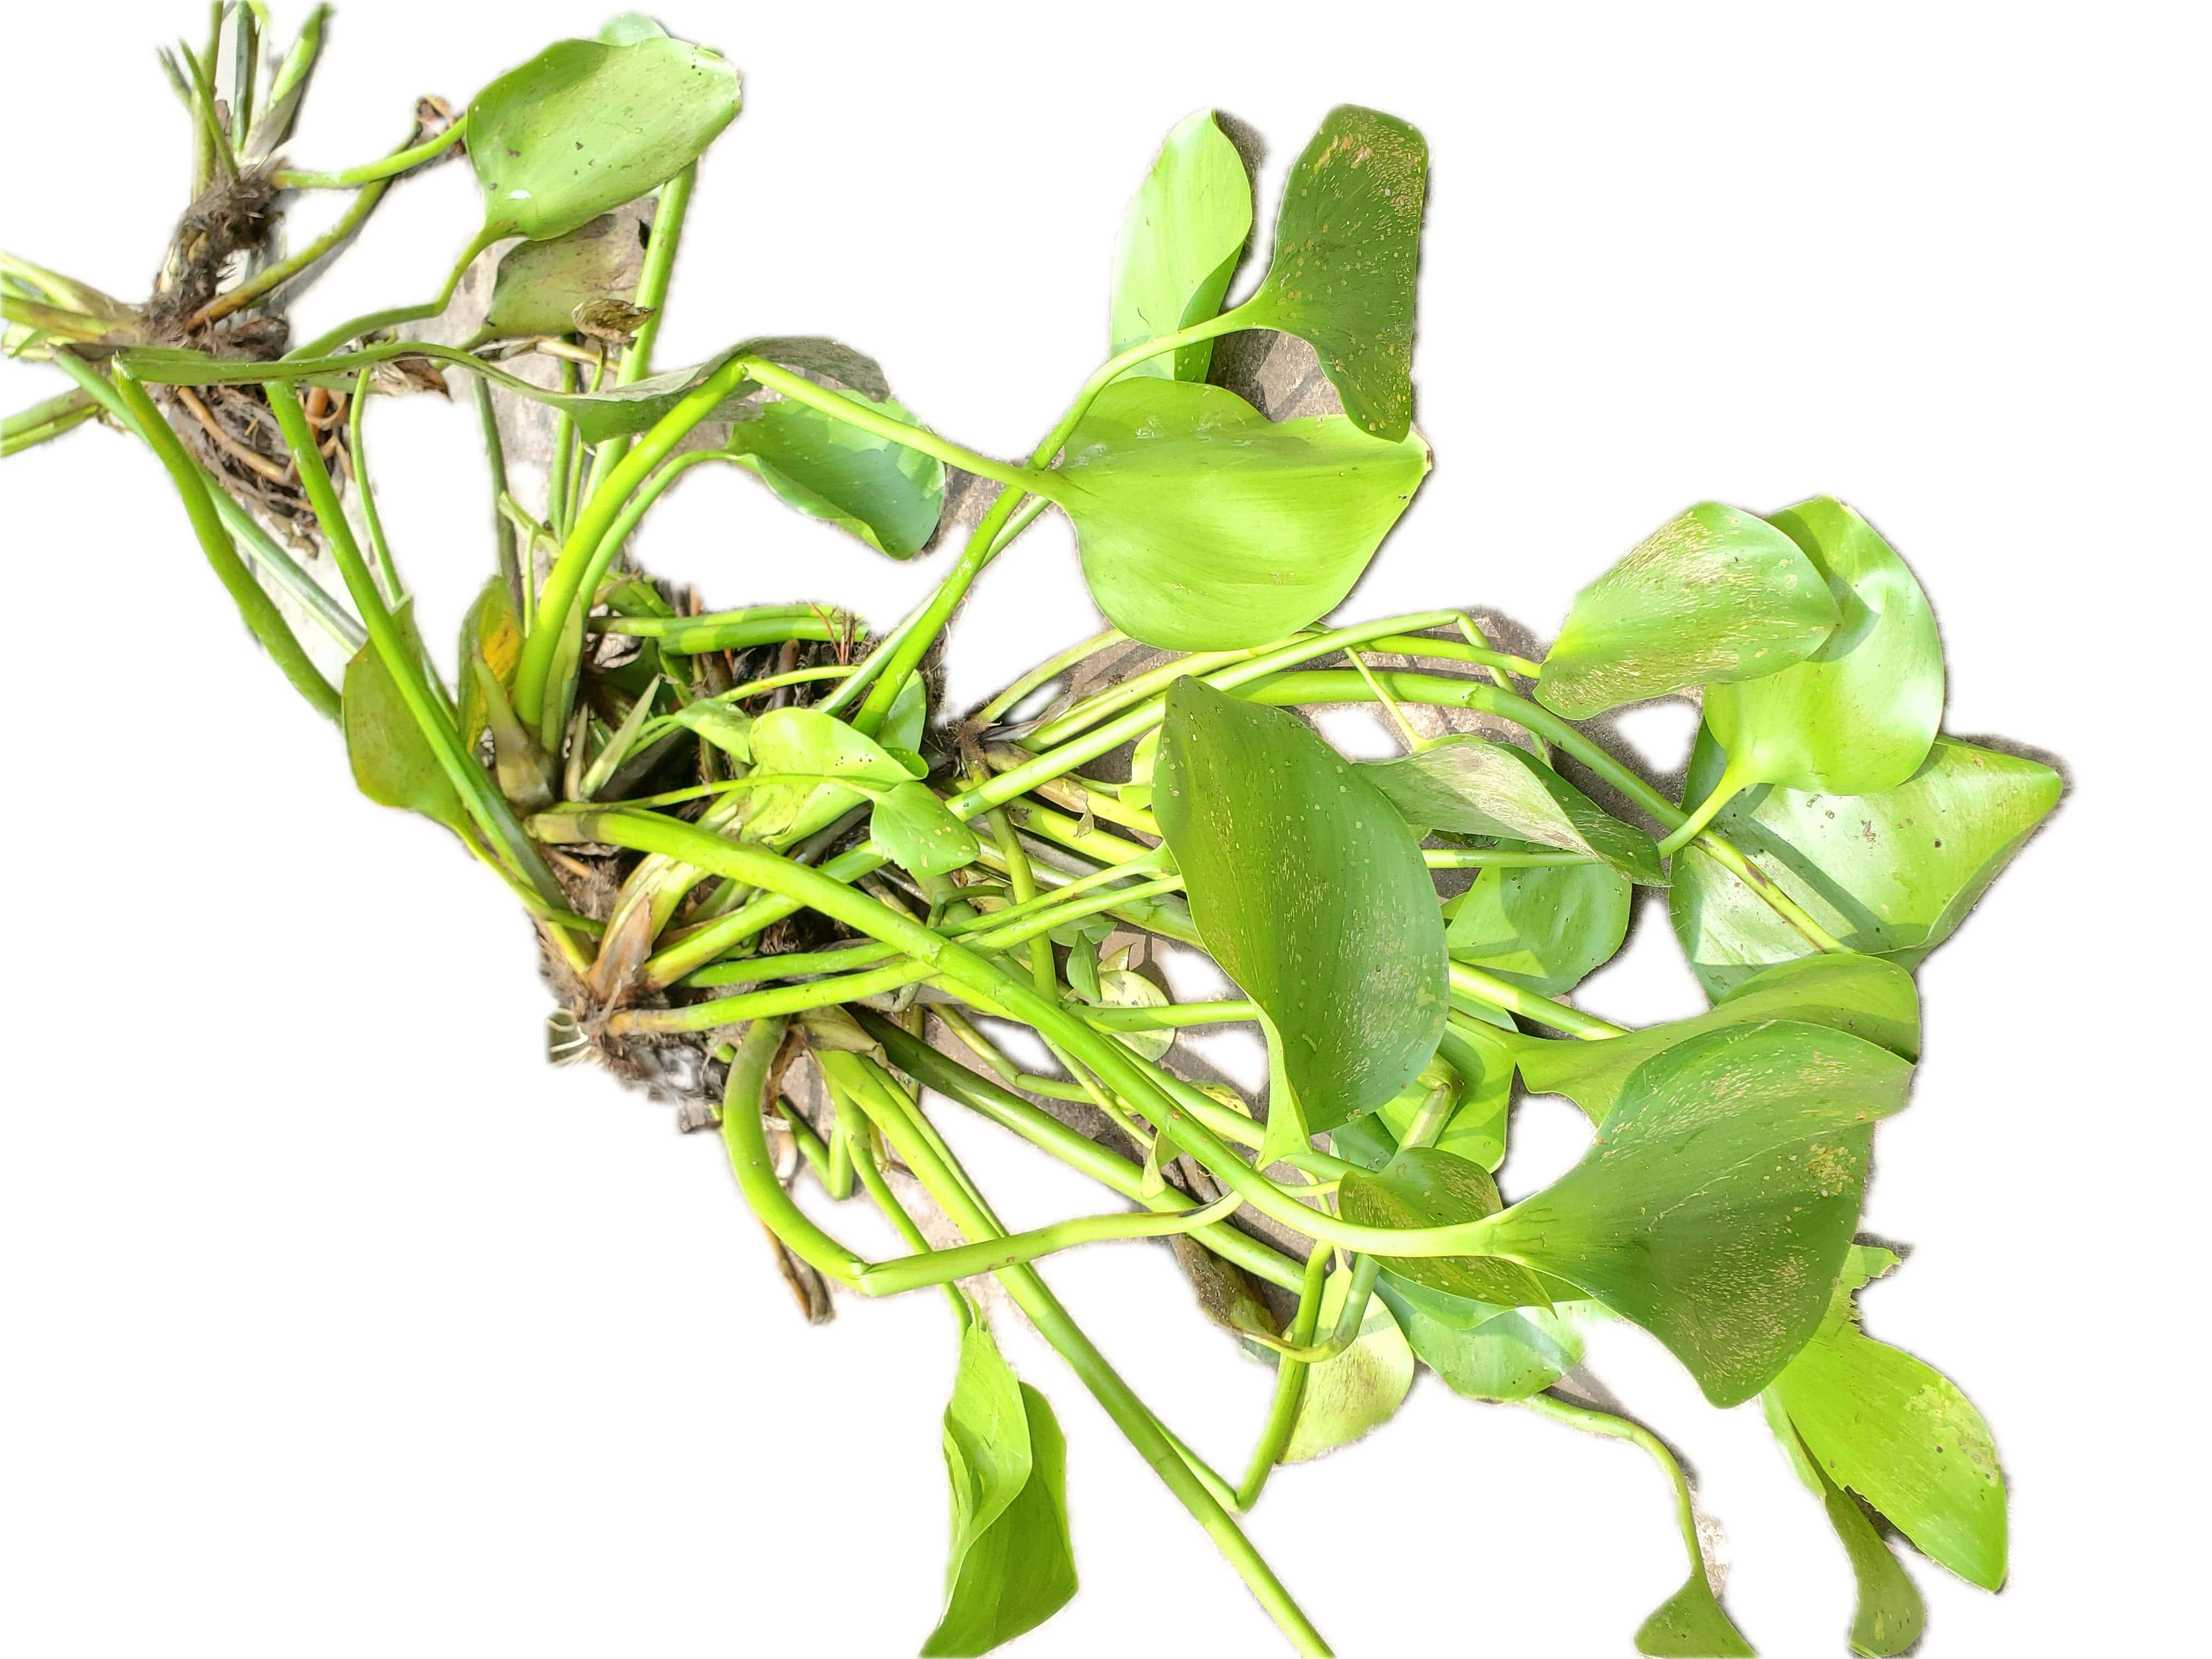
Species: Common Water Hyacinth (Eichornia crassipes)